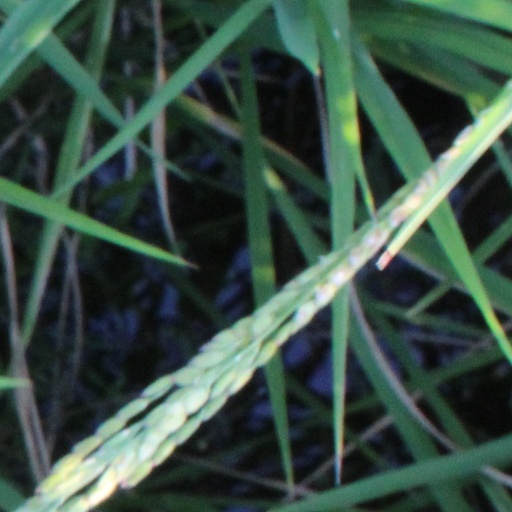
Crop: rice